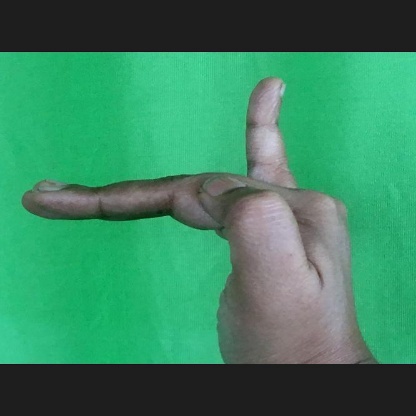
Mudra: Hamsapaksha